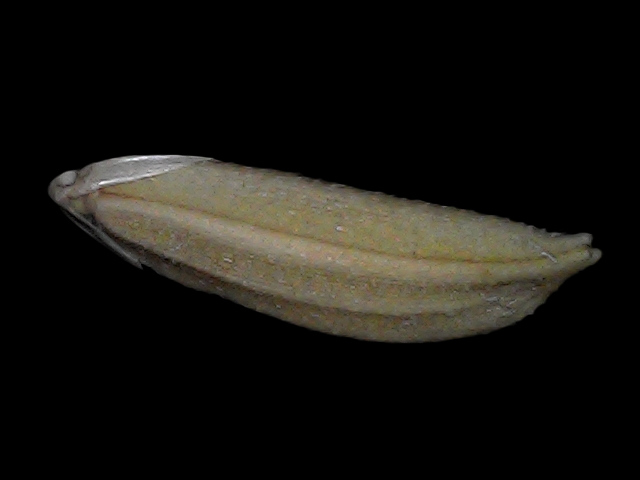
Rice variety: Bd87